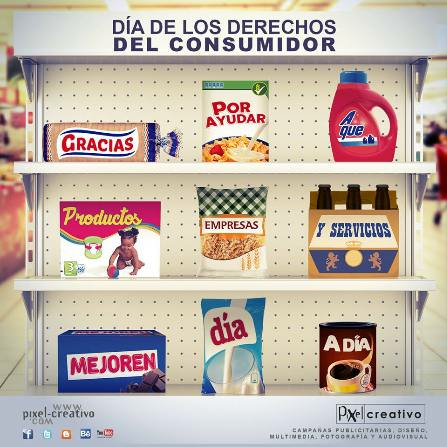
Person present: No